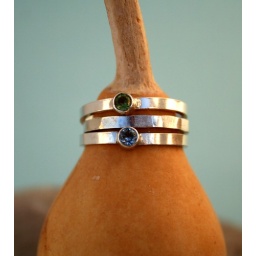
3mm peridot and sky blue topaz stacking rings, plain hammered band in between.